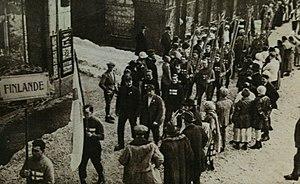
La Finlande lors de la cérémonie d'ouverture des JO 1924
Armas Palamaa, né le 31 octobre 1893 à Helsinki et mort le 15 mai 1973, est un sportif et un dirigeant sportif finlandais. Il a notamment remporté à cinq reprises le championnat de Pesäpallo.
La Finlande participe aux Jeux olympiques d'hiver de 1924 à Chamonix en France du 24 janvier au 5 février 1924.